The Elms, Abberley

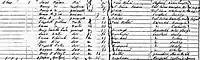
The 1861 Census record of Sarah and Fanny Pearson at The Elms

Sarah Pearson (1782-1873) was the widow of Reverend Thomas Pearson who had died in 1857 at the Rectory in Great Witley. She rented the Elms with her daughter-in-law Fanny Pearson for many years. Sarah was born Sarah Gibbons and was the third daughter of Thomas Gibbons of the Oaks in Wolverhampton. He was part of the wealthy Gibbons family who owned numerous iron foundries. In 1799 she married Thomas Pearson (1774-1857) whose father owned Tettenhall Towers in Wolverhampton. He subsequently became a clergyman and for many years was the Rector of Great Witley. They had several children one of whom was Henry Edward Pearson who married Fanny Williamson. Henry died in the Indian Mutiny in 1857 so the two widows Sarah and Fanny took out a lease on the Elms. The 1861 Census shows them living at the Elms together with three of Fanny's children, a governess and seven servants.